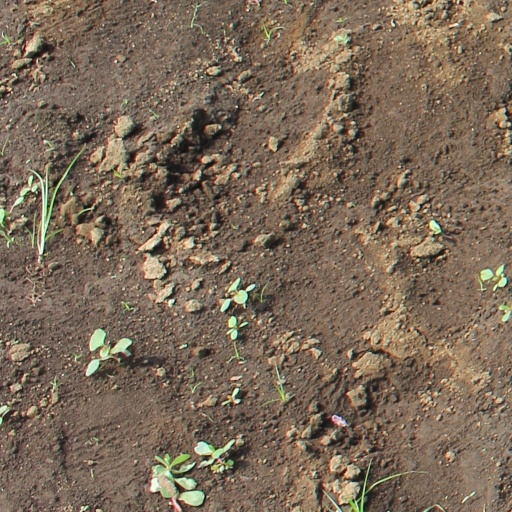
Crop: soybean